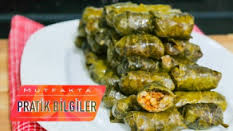
Yemek: yaprak_sarma